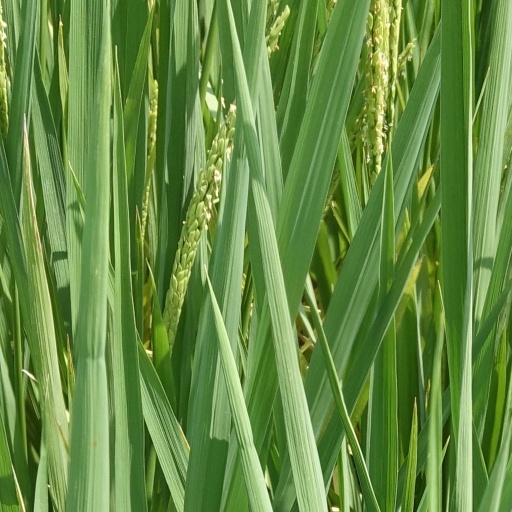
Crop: rice